Egnatia Street, Thessaloniki

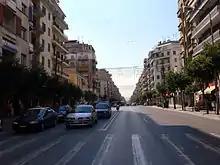
"Egnatia/Iasonidou Junction"

Egnatia Street is the main commercial street in downtown Thessaloniki. The road is named for the Roman-era Via Egnatia which passed near the city. Lined with shops and office buildings, it is one of the busiest streets of Thessaloniki.